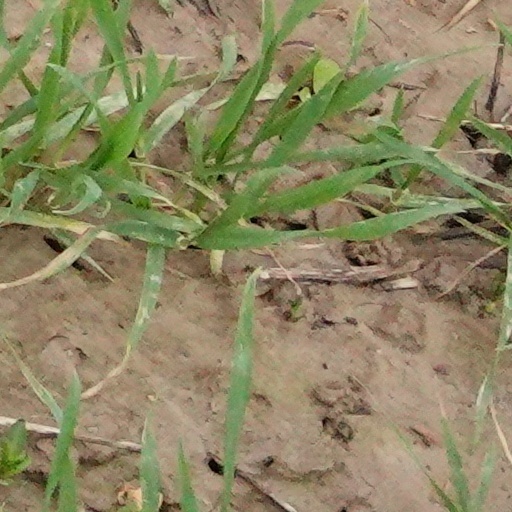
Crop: wheat